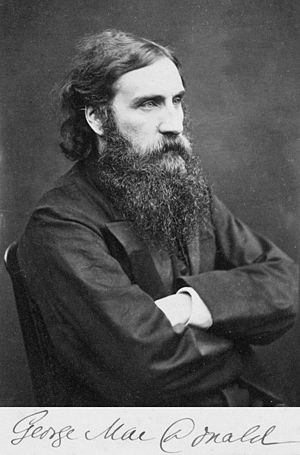
George MacDonald (forfatter)
George MacDonald i 1860'erne.
George MacDonald var en skotsk forfatter, poet og præst. Som forfatter var han en pioner indenfor fantasygenren og er blevet inspirator for flere kendte forfattere såsom W.H. Auden, C.S. Lewis, J.R.R. Tolkien, Walter de la Mare, E. Nesbit og Madeleine L'Engle. G.K. Chesterton fortalte i bogen The Princess and the Goblin, at MacDonalds forfatterskab havde stor betydning for hans virke.